Artiodactyl

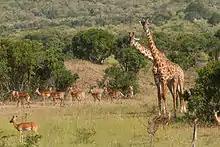
Two giraffes stand, surrounded by impalas (a type of antelope).

Tylopoda (camels, llamas, and alpacas) and chevrotains have three-chambered stomachs, while the rest of Ruminantia have four-chambered stomachs. The handicap of a heavy digestive system has increased selective pressure towards limbs that allow the animal to quickly escape predators. Most species within Suina have a simple two-chambered stomach that allows for an omnivorous diet. The babirusa, however, is a herbivore, and has extra maxillary teeth to allow for proper mastication of plant material. Most of the fermentation occurs with the help of cellulolytic microorganisms within the caecum of the large intestine. Peccaries have a complex stomach that contains four compartments. Their fore stomach has fermentation carried out by microbes and has high levels of volatile fatty acid; it has been proposed that their complex fore-stomach is a means to slow digestive passage and increase digestive efficiency. Hippopotamuses have three-chambered stomachs and do not ruminate. They consume around of grass and other plant matter each night. They may cover distances up to to obtain food, which they digest with the help of microbes that produce cellulase. Their closest living relatives, the whales, are obligate carnivores.